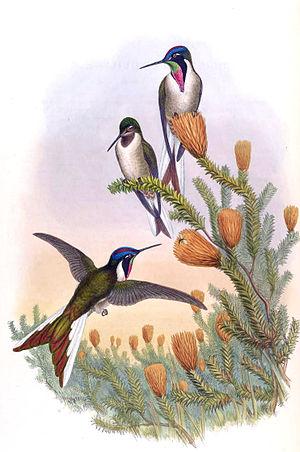
Le Colibri noble, unique représentant du genre Oreonympha, est une espèce de colibris de la sous-famille des Trochilinae.